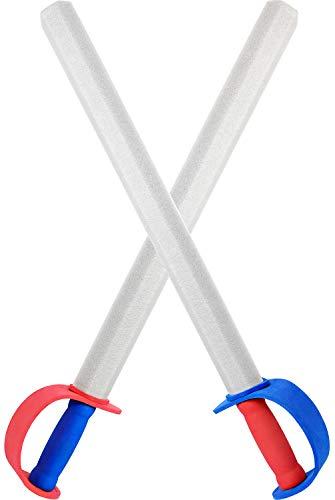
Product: Click N Play Giant Toy Foam Swords for Kids 27" Parties & Pretend Play - Set of 2
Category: Toys & Games | Dress Up & Pretend Play | Pretend Play
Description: Toy foam swords are sturdy enough for play yet soft enough to ensure child safety.
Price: $10.99
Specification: ProductDimensions:28x5.5x2inches|ItemWeight:3.2ounces|ShippingWeight:3.2ounces(Viewshippingratesandpolicies)|ASIN:B07ZQM6RNN|Itemmodelnumber:CNP3238|Manufacturerrecommendedage:4-4years